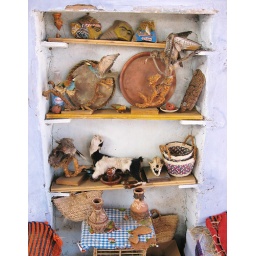
A local house with its museum collection of animals, birds and this and that, in a Nubian Village.